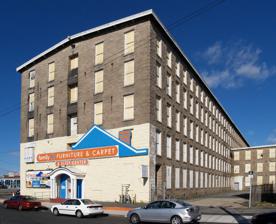
Building: Stafford Mills
Country: United States of America
Year built: 1872
United States historic place Stafford Mills U.S. National Register of Historic Places Show map of Massachusetts Show map of the United States Location County and Quarry Sts., Fall River, Massachusetts Coordinates 41°41′46″N 71°8′21″W / 41.69611°N 71.13917°W / 41.69611; -71.13917 Area 7 acres (2.8 ha) Built 1872 ( 1872 ) Architectural style Romanesque MPS Fall River MRA NRHP reference No. 83000718 Added to NRHP February 16, 1983 Stafford Mills office Stafford Mills is an historic textile mill complex located on County Street in Fall River, Massachusetts , USA.  Founded in 1872, it is a well-preserved late-19th century textile complex, typical of the mills built in Fall River during its period of most rapid growth.  It is noted in particular for its exceptionally fine Romanesque brick office building.  The complex was added to the National Register of Historic Places in 1983. Description and history The Stafford Mills complex is located east of downtown Fall River, on 7 acres (2.8 ha) at the northeast corner of Quarry and County Streets.  It consists of a series of interconnected buildings, most built at different times.  The two principal mill buildings are both five stories tall, built of Fall River granite; Mill Number 2 is slightly larger, but Mill Number 1 has a large two-story weave shed attached to its northern end.  The buildings are somewhat unusual in not having towers, a common mill feature.  Set in the mill yard between these two structures are attached picker and boiler houses, also built of granite.  The office building stands at the center of the southern end of the millyard, facing County Street; it is a two-story Romanesque brick building. History The Stafford Mills company was incorporated in 1870 with Foster H. Stafford as its first president. The two mills were built in 1872 and 1888, and the office building was added in 1892. The company produced print cloths, and operated until 1929 when it was closed. Today, the complex is occupied by a variety of small businesses and a discount furniture store. The intersection of County Street, Pleasant Street and Quarry Street in front of the mill is known as Stafford Square. Stafford Mills had a major fire on January 13, 2020 displacing many of the tenant companies and damaging the structure. See also National Register of Historic Places listings in Fall River, Massachusetts List of mills in Fall River, Massachusetts References